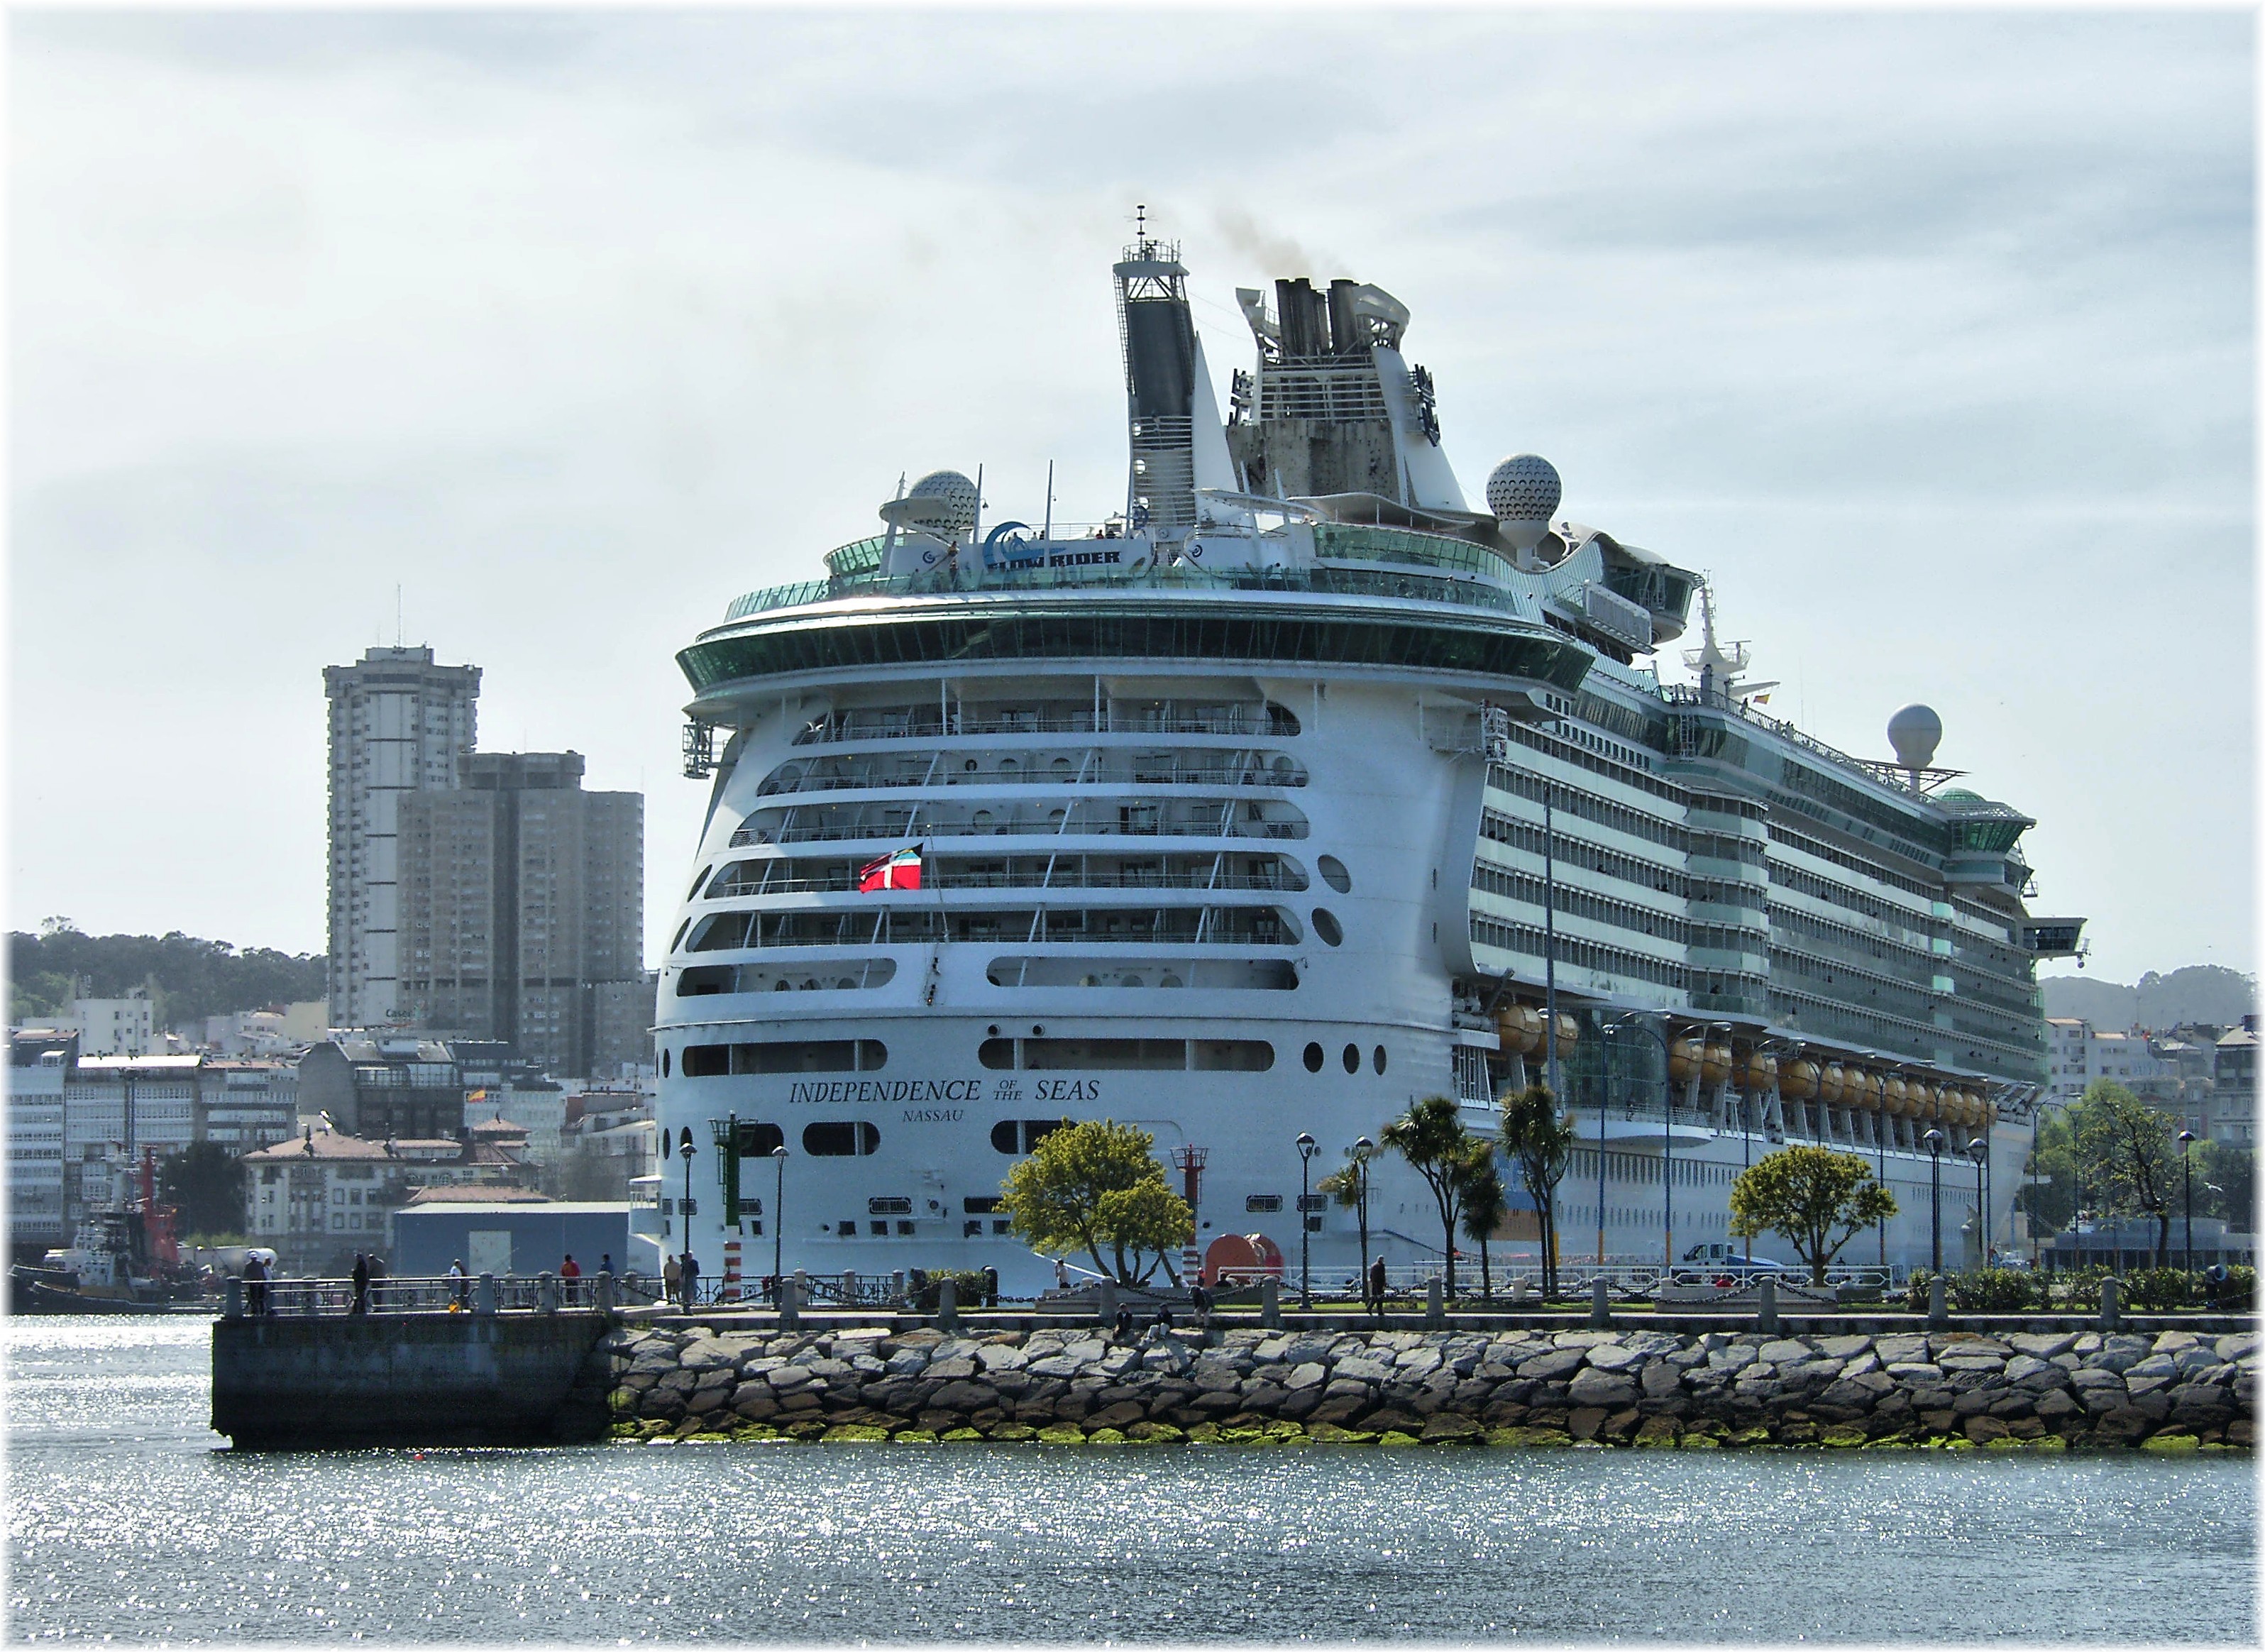
sea, coast, dock, boat, ship, transport, vehicle, harbor, ferry, mygearandme, tugboat, watercraft, cruise ship, passenger ship, freight transport, ocean liner